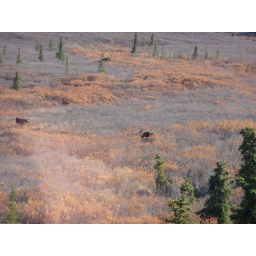
A view of a cow approaching the bull moose seen on our Natural History Tour bus in Denali, Alaska